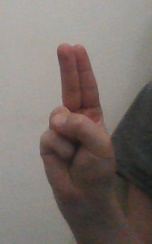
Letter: taa